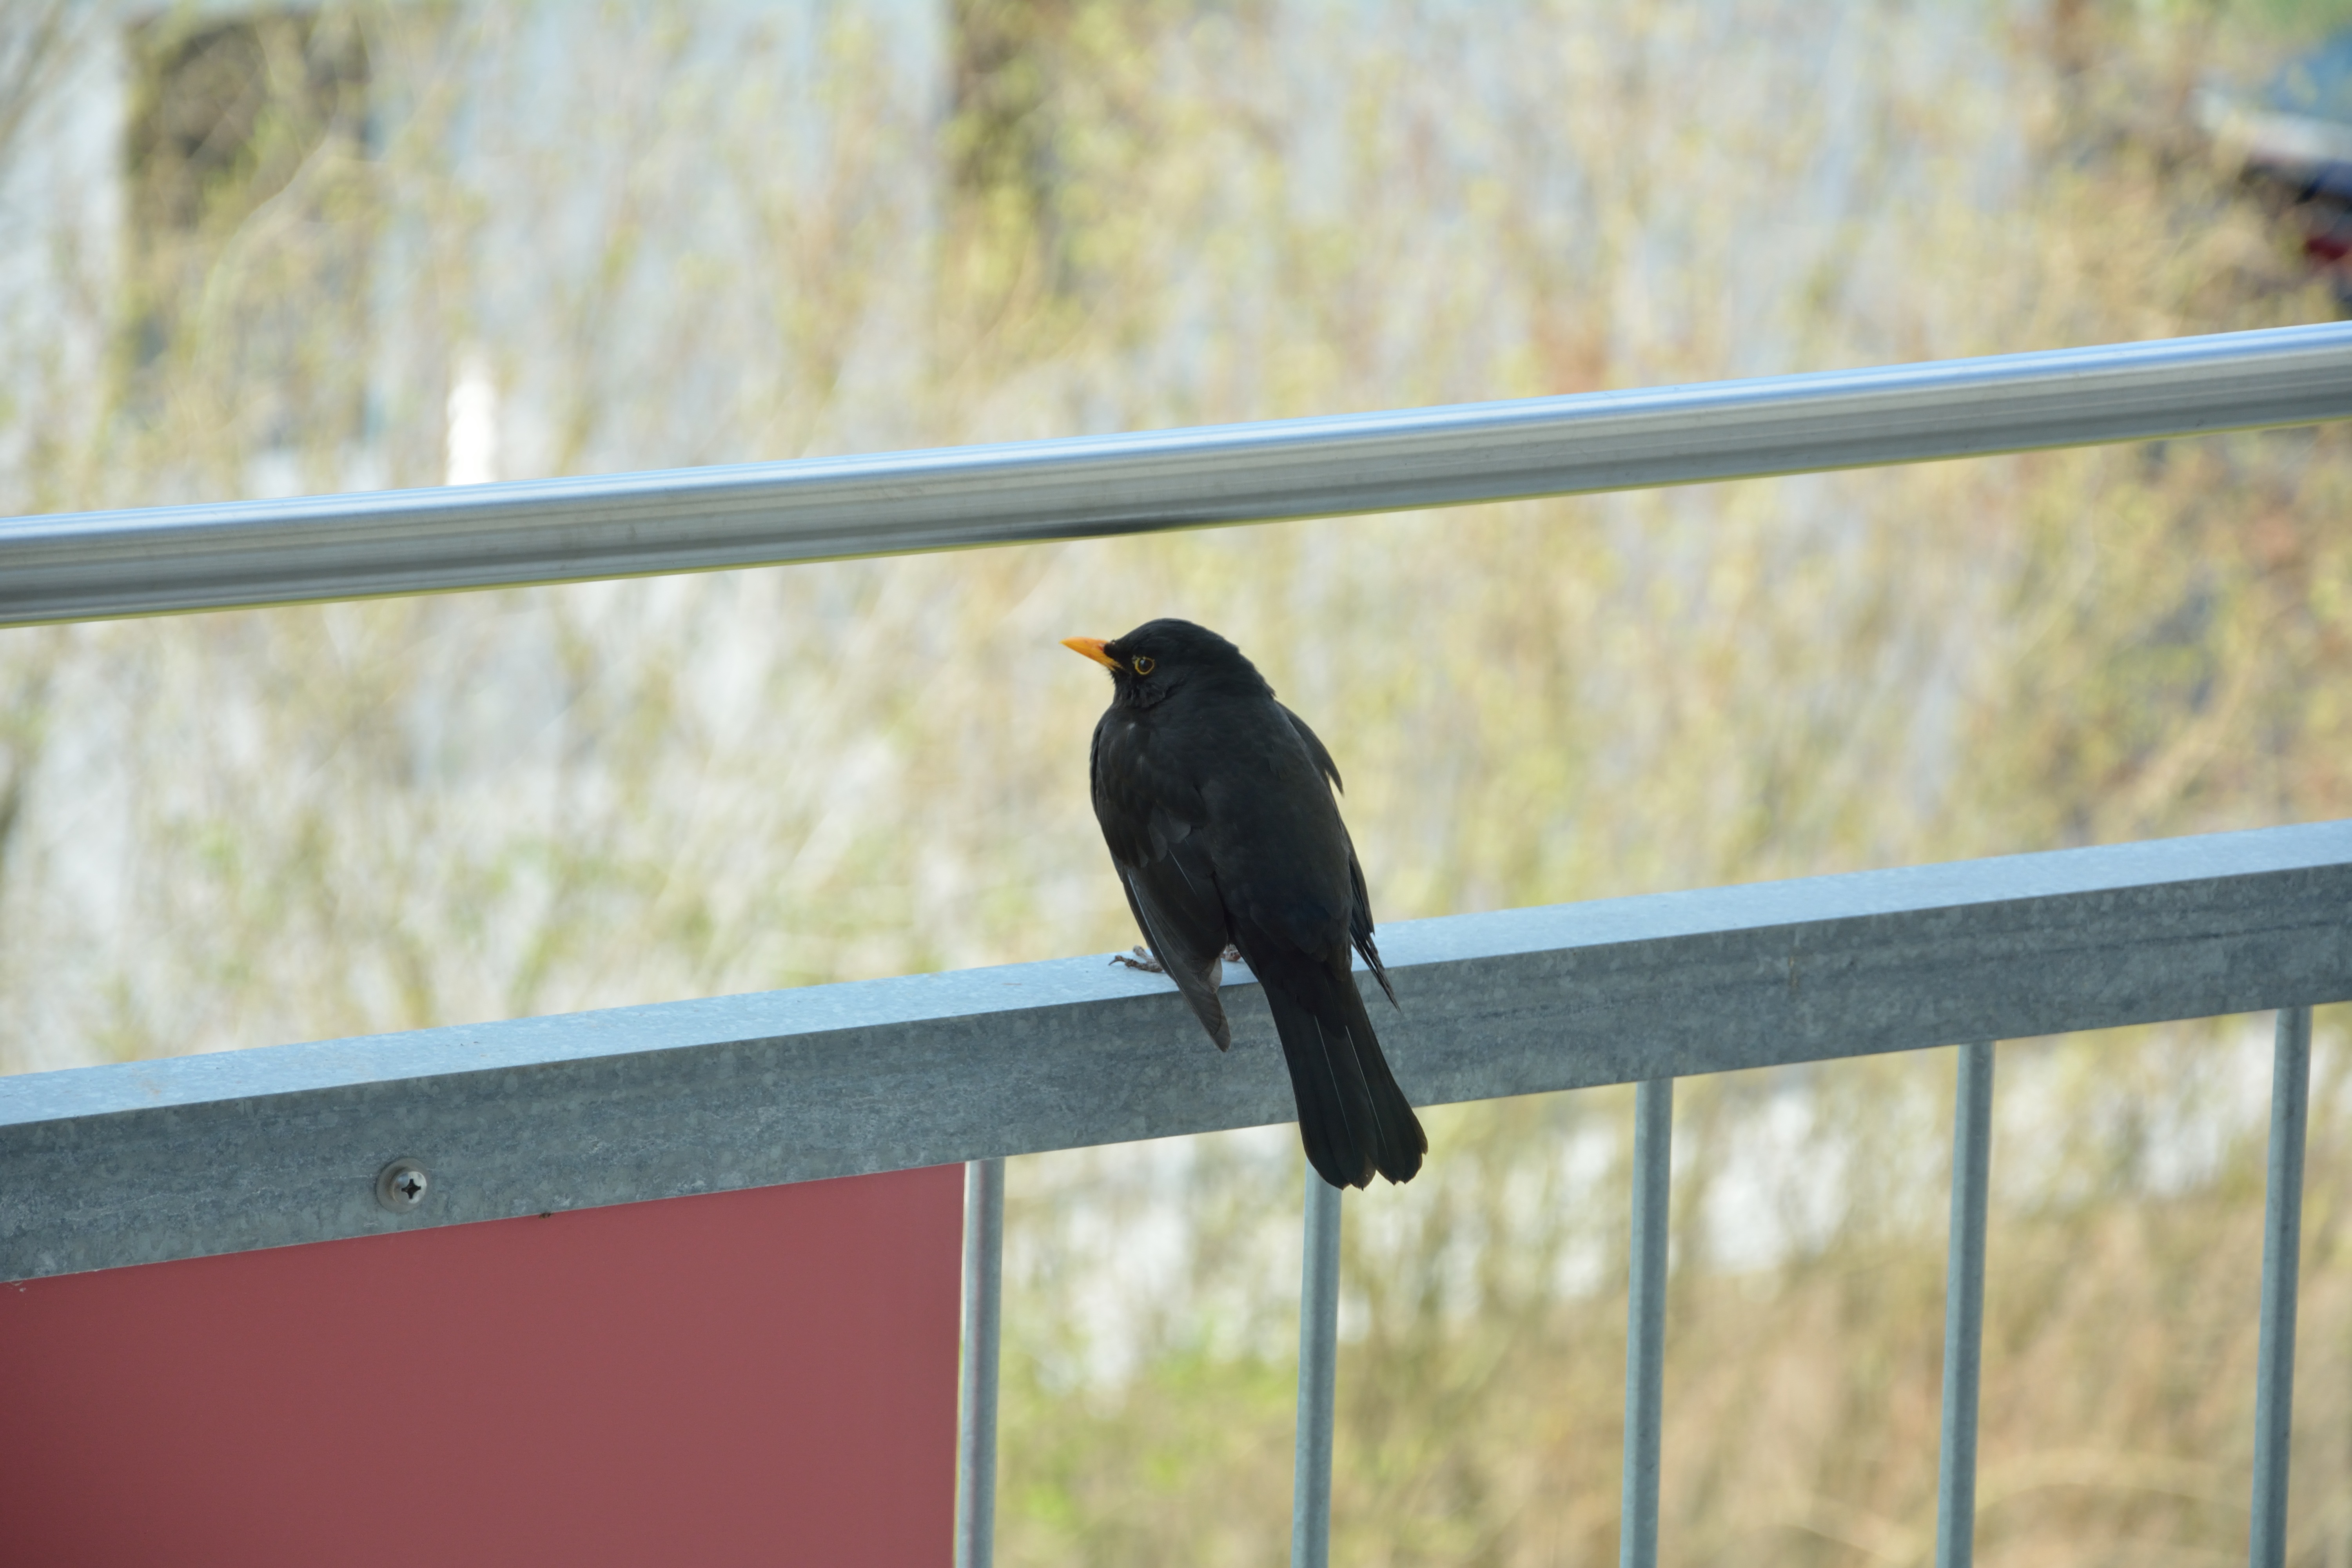
nature, branch, bird, wing, animal, railing, blue, fauna, songbird, vertebrate, blackbird, black bird, perching bird